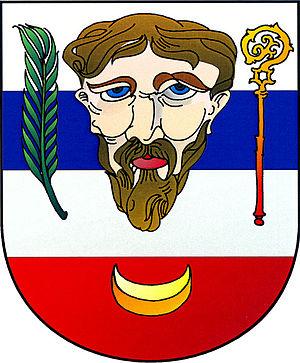
Novosedlice est une ville du district de Teplice, dans la région d'Ústí nad Labem, en République tchèque. Sa population s'élevait à 2 134 habitants en 2018.